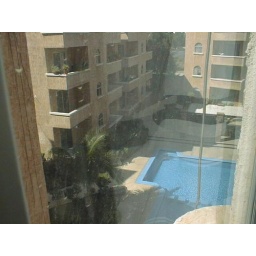
View from bedroom window by closet